Sikorsky H-19 Chickasaw

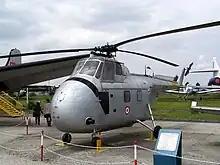
Sikorsky H-19 Chickasaw in Istanbul Aviation Museum (İstanbul Havacılık Müzesi), Istanbul, Turkey, with downward-inclined tailboom typical of later models

Major innovations implemented on the H-19 were the forward placement of the engine below the crew compartment and in front of the main cabin, the use of offset flapping hinges located from the center of the rotor, and the use of hydraulic servos for the main rotor controls. These features yielded an aircraft that was far more capable in a transport role than previous Sikorsky designs.